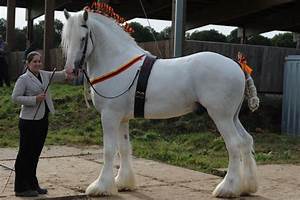
Label: cavallo